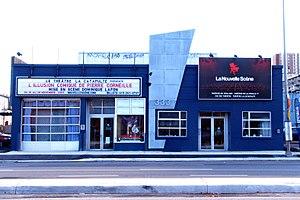
La façade de la salle de spectacle La Nouvelle Scène situé au 333, avenue King-Edward à Ottawa, ON.
Le Théâtre la Catapulte est une compagnie franco-ontarienne de théâtre professionnel fondée en 1992 à Ottawa.